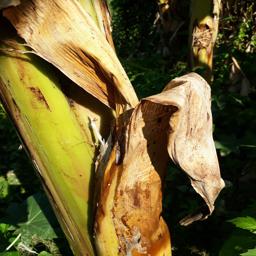
Label: PSEUDOSTEM WEEVIL